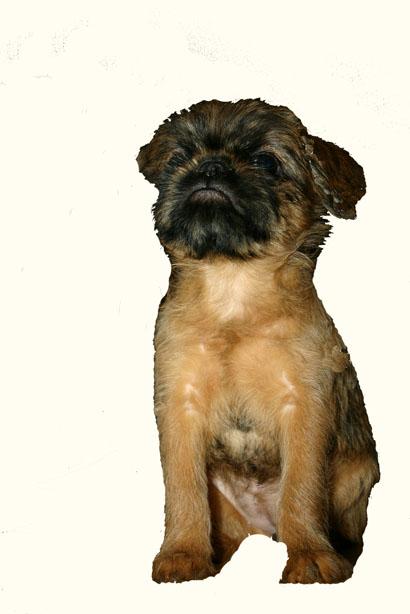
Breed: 209-n000042-Brabancon_griffo